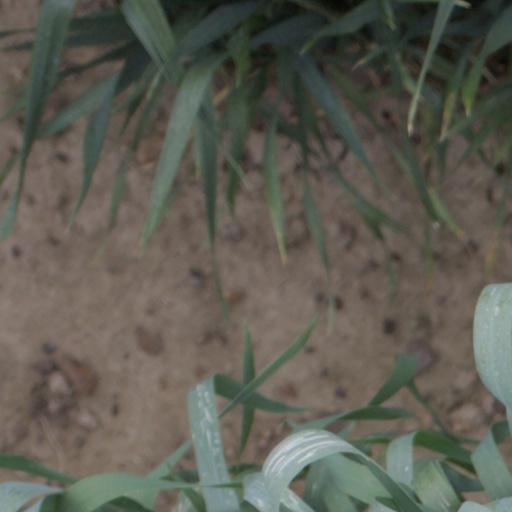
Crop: wheat